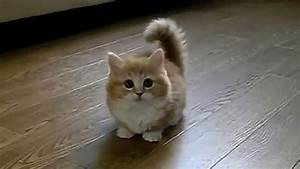
Label: gatto